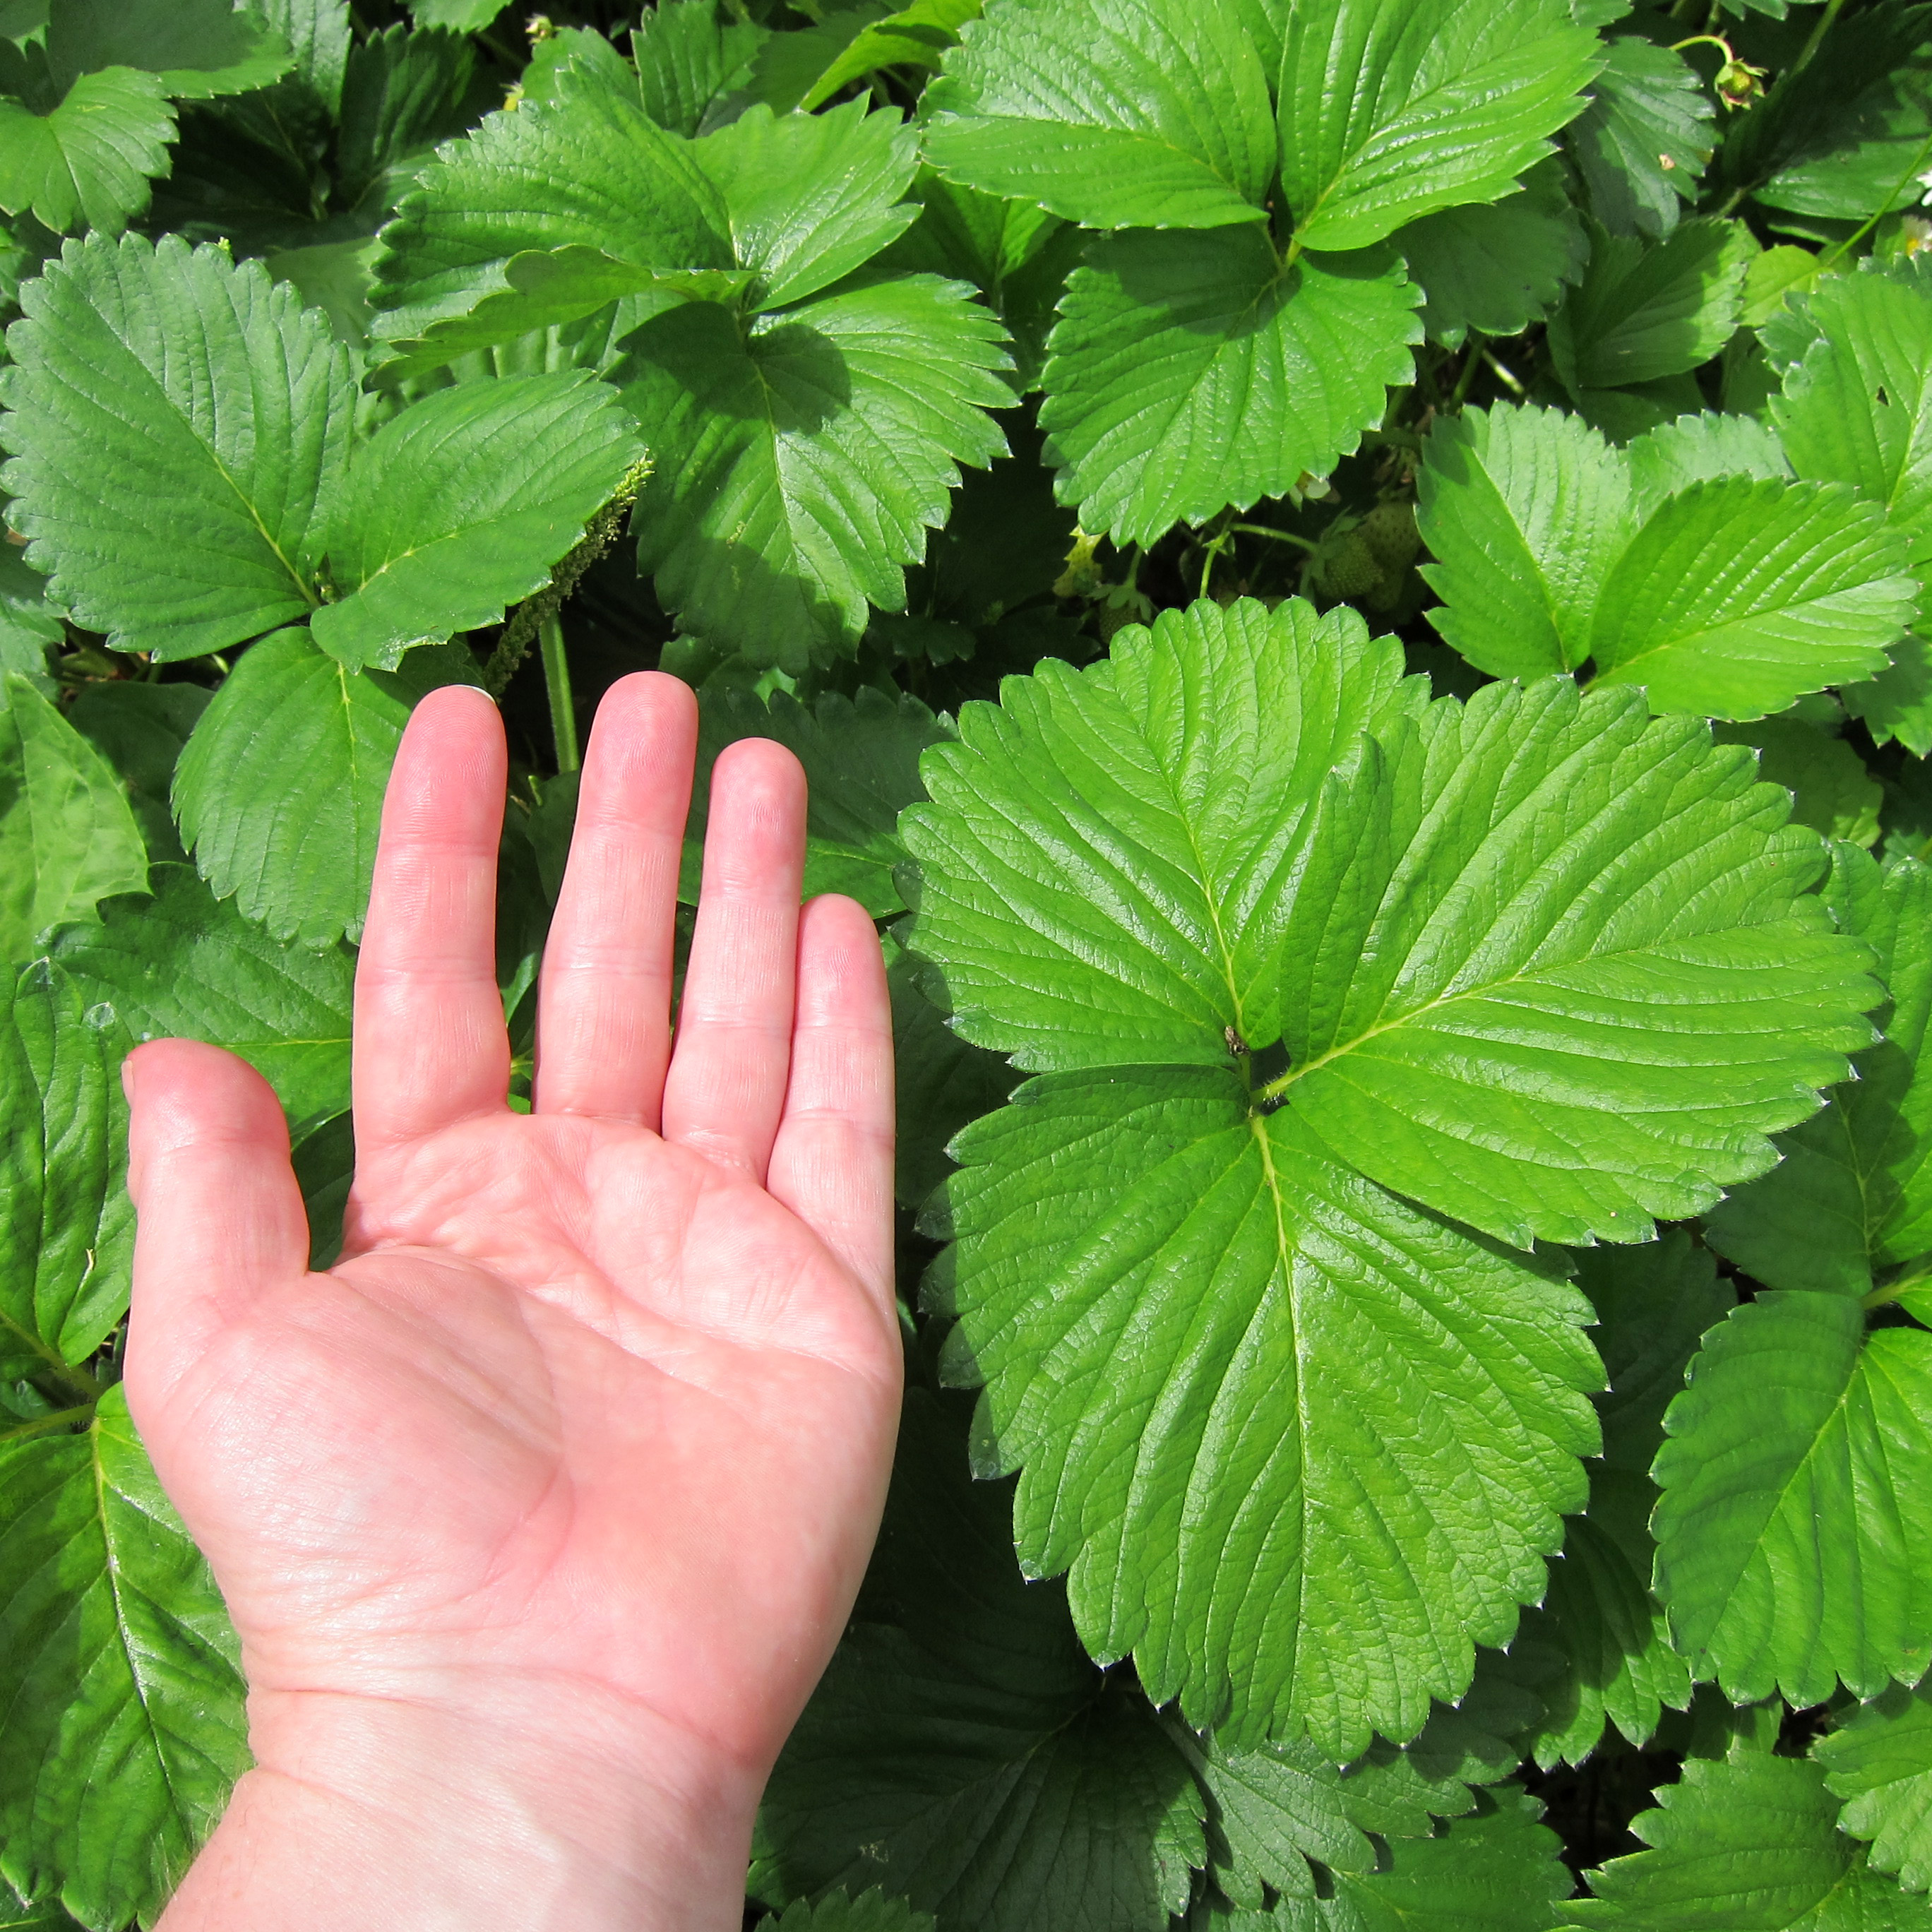
Labels: Strawberry leaf, Strawberry leaf, Strawberry leaf, Strawberry leaf, Strawberry leaf, Strawberry leaf, Strawberry leaf, Strawberry leaf, Strawberry leaf